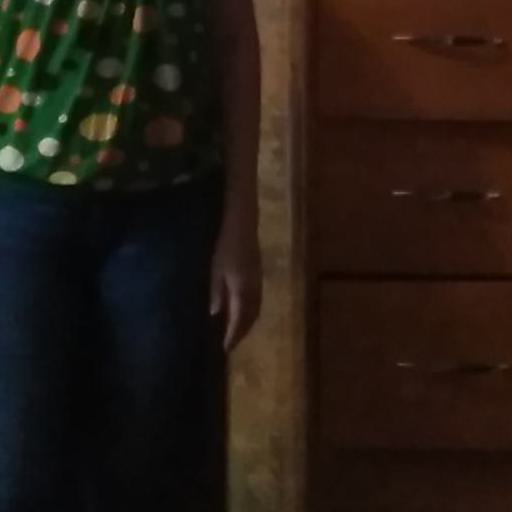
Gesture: no_gesture